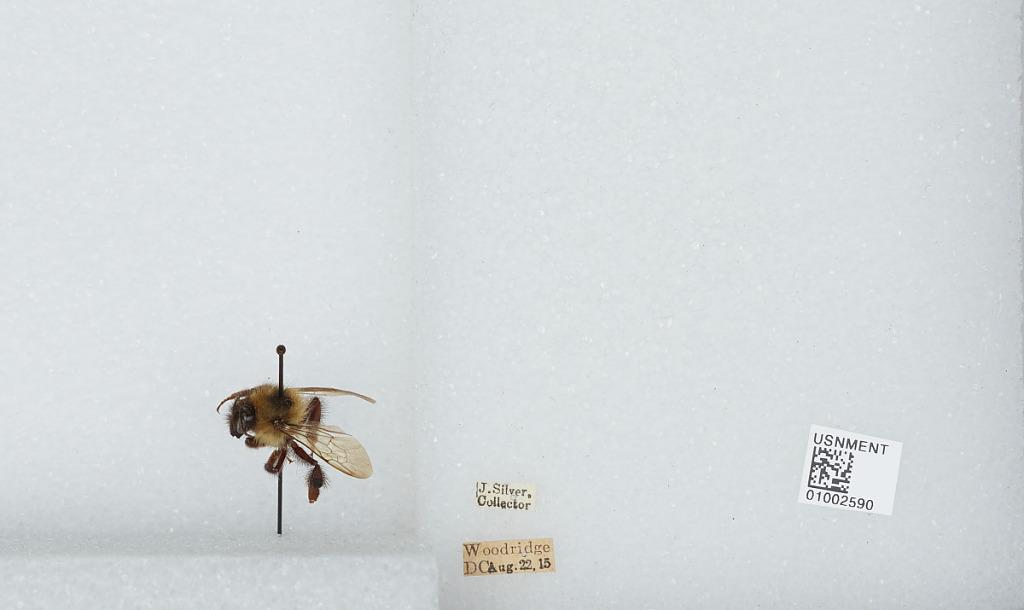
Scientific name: Bombus (Pyrobombus) bimaculatus Cresson
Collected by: J. Silver
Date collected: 1915-8-22
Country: United States
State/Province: District Of Columbia
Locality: Woodridge
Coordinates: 38.9314, -76.9711